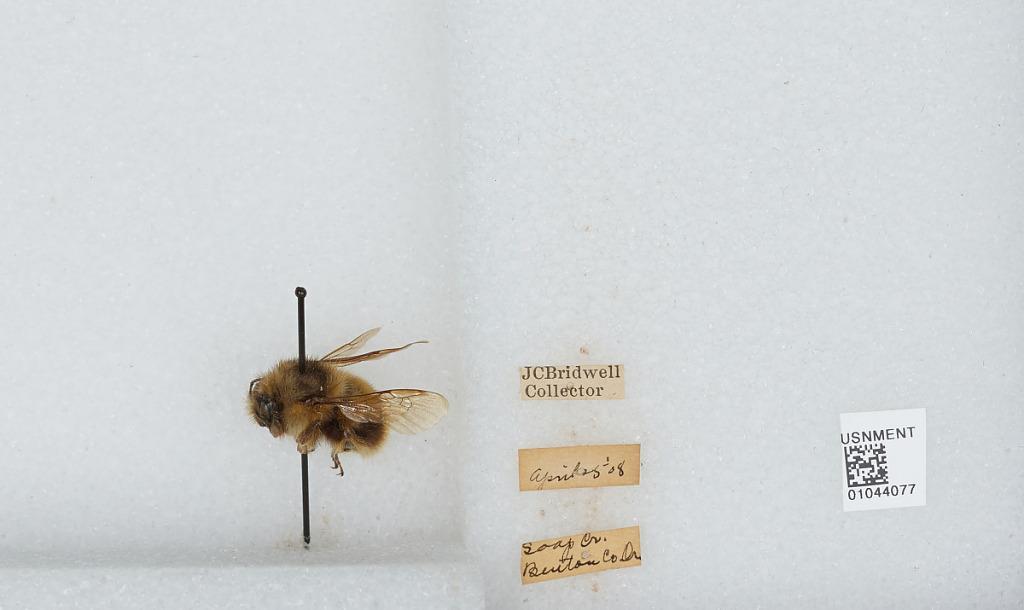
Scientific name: Bombus sp.
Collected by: J. Bridwell
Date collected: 1908-4-25
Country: United States
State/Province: Oregon
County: Benton
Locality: Soap Creek
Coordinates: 44.6853, -123.255